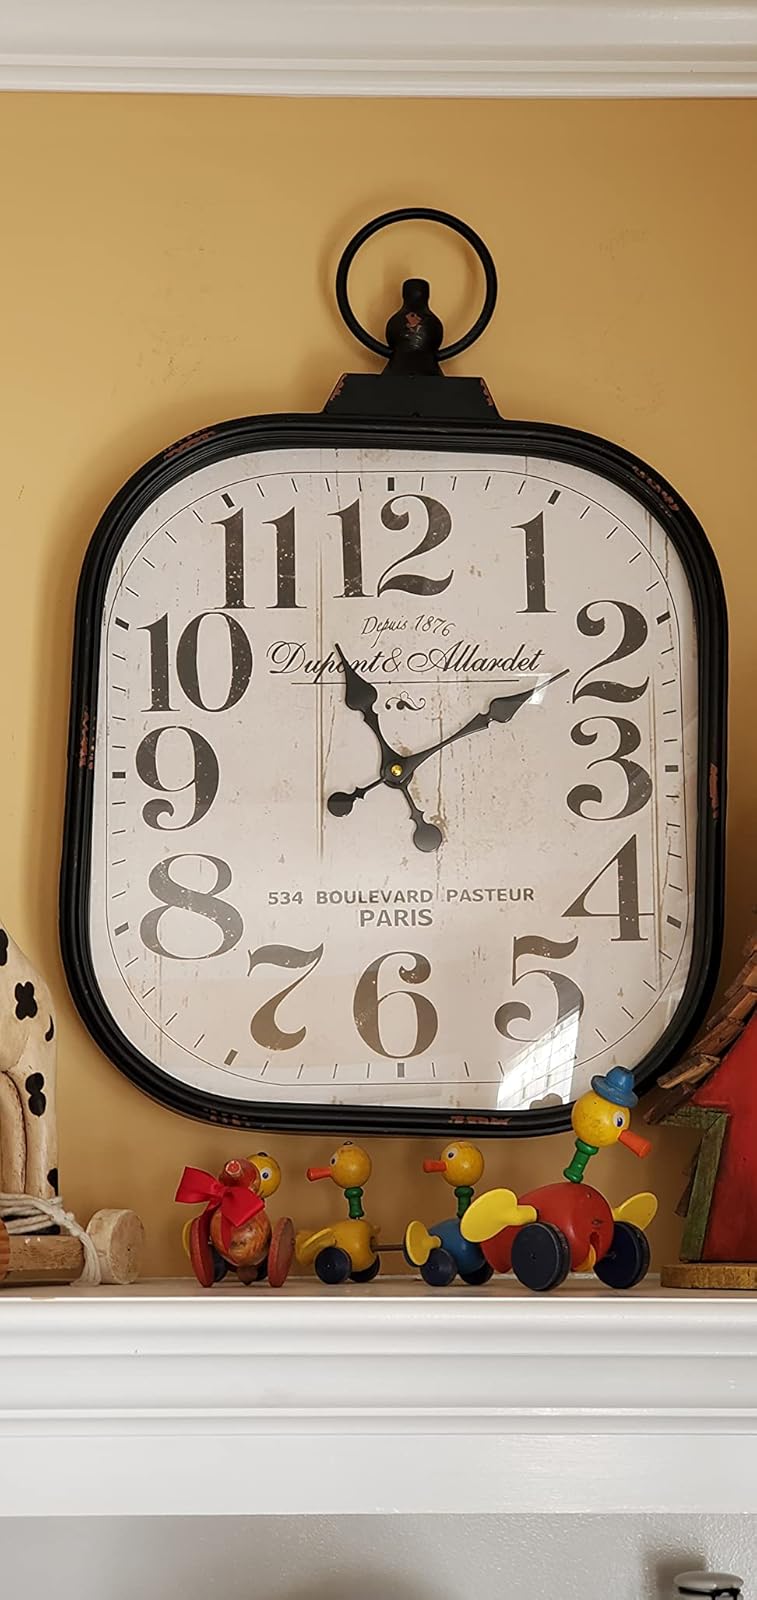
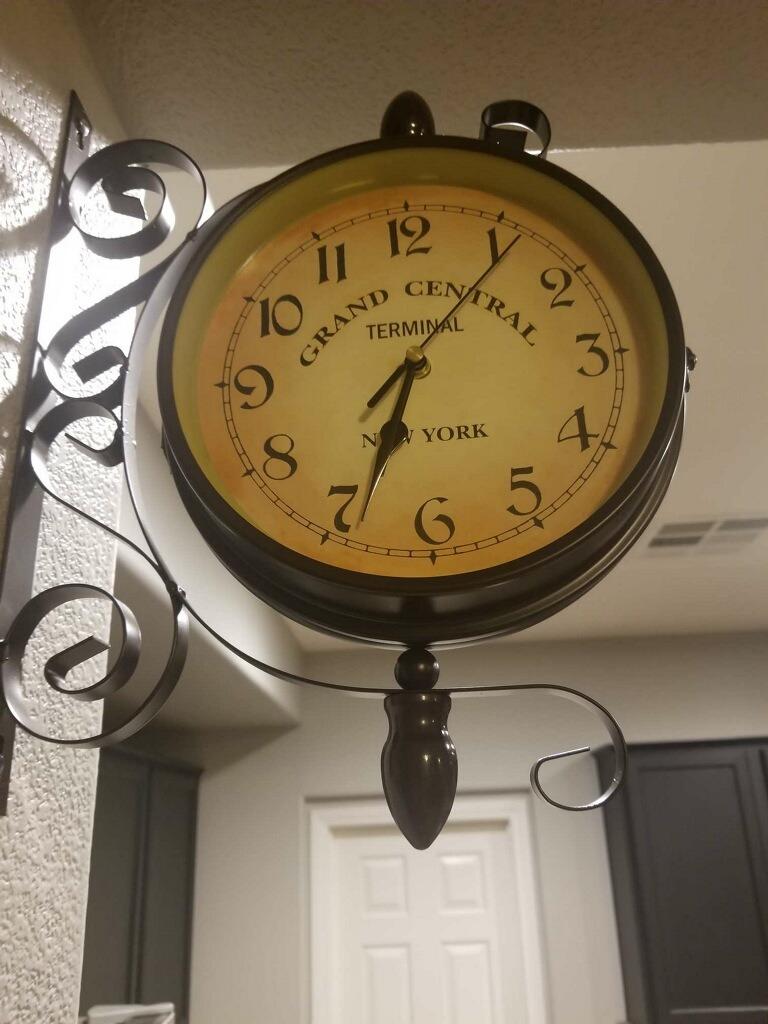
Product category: clock
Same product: no